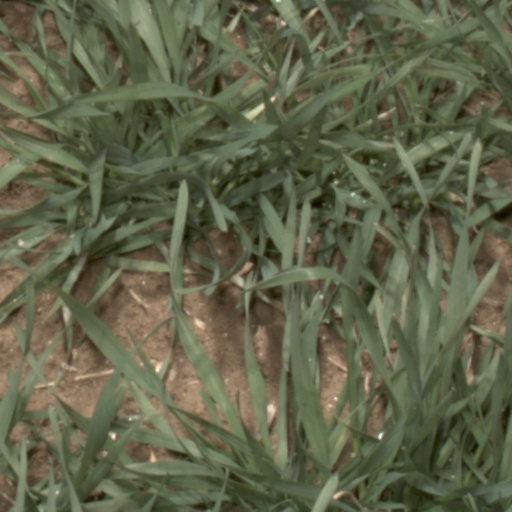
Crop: wheat